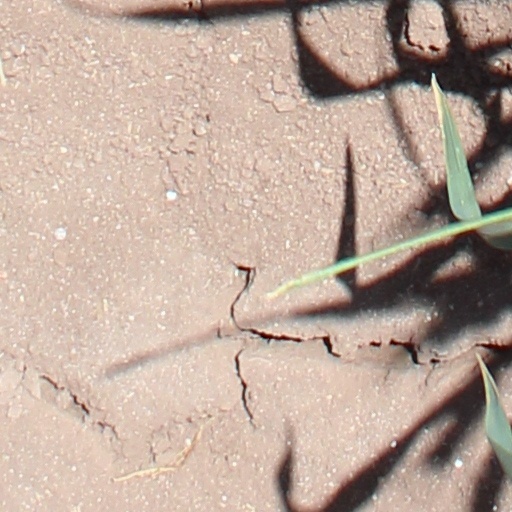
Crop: wheat